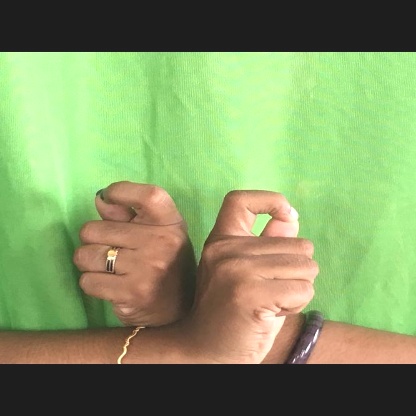
Mudra: Berunda